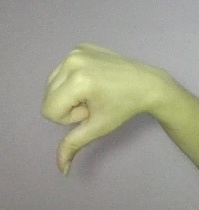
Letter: waw